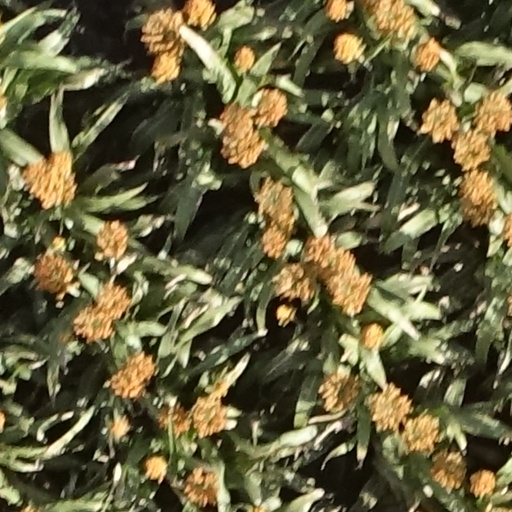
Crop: sorghum